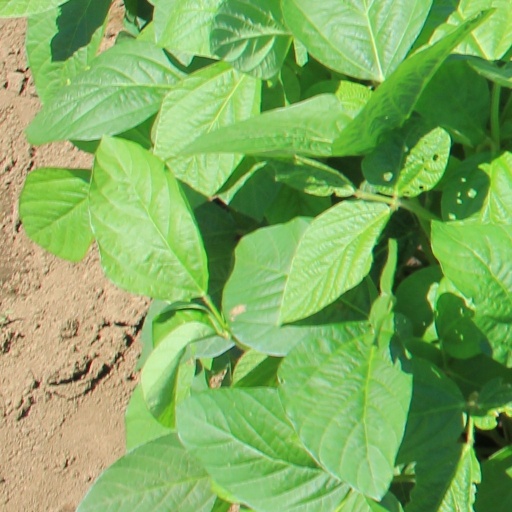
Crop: soybean